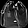
Label: Bag